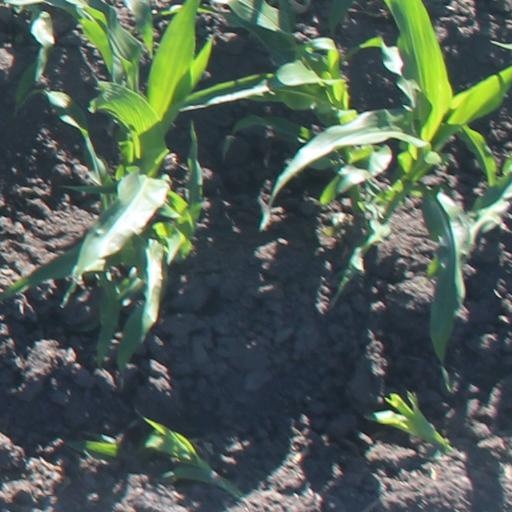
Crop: maize; corn